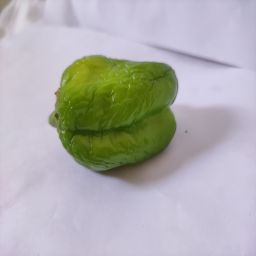
Crop: Bell Pepper
Quality: Ripe